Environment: real
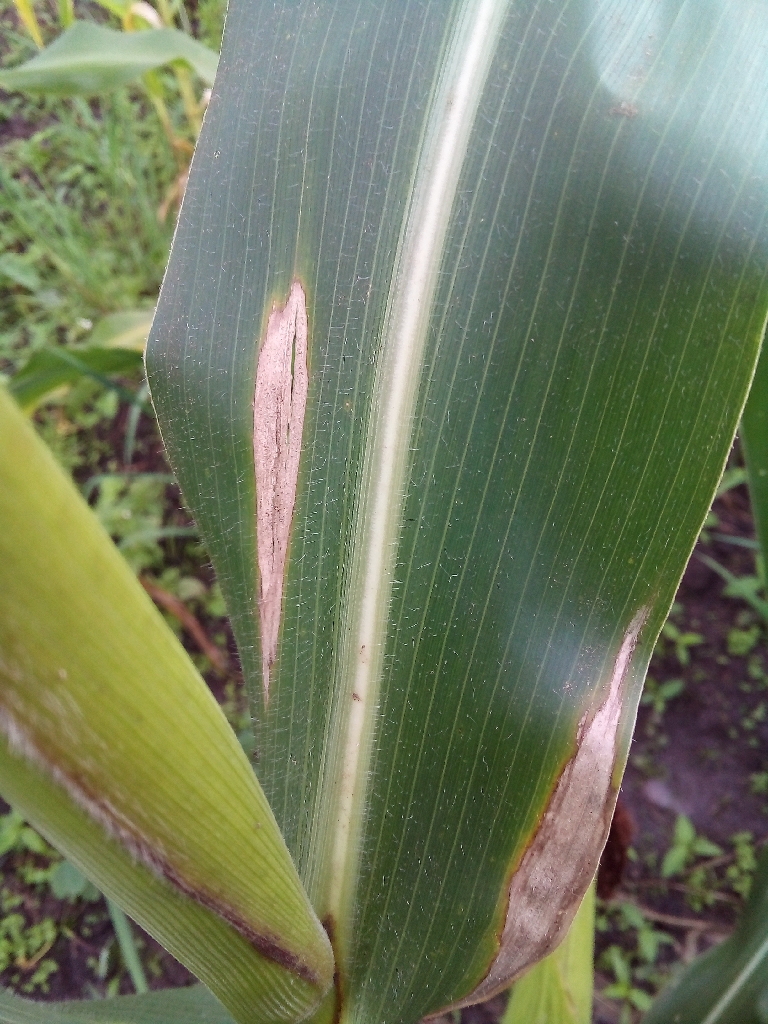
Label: northern_corn_leaf_blight